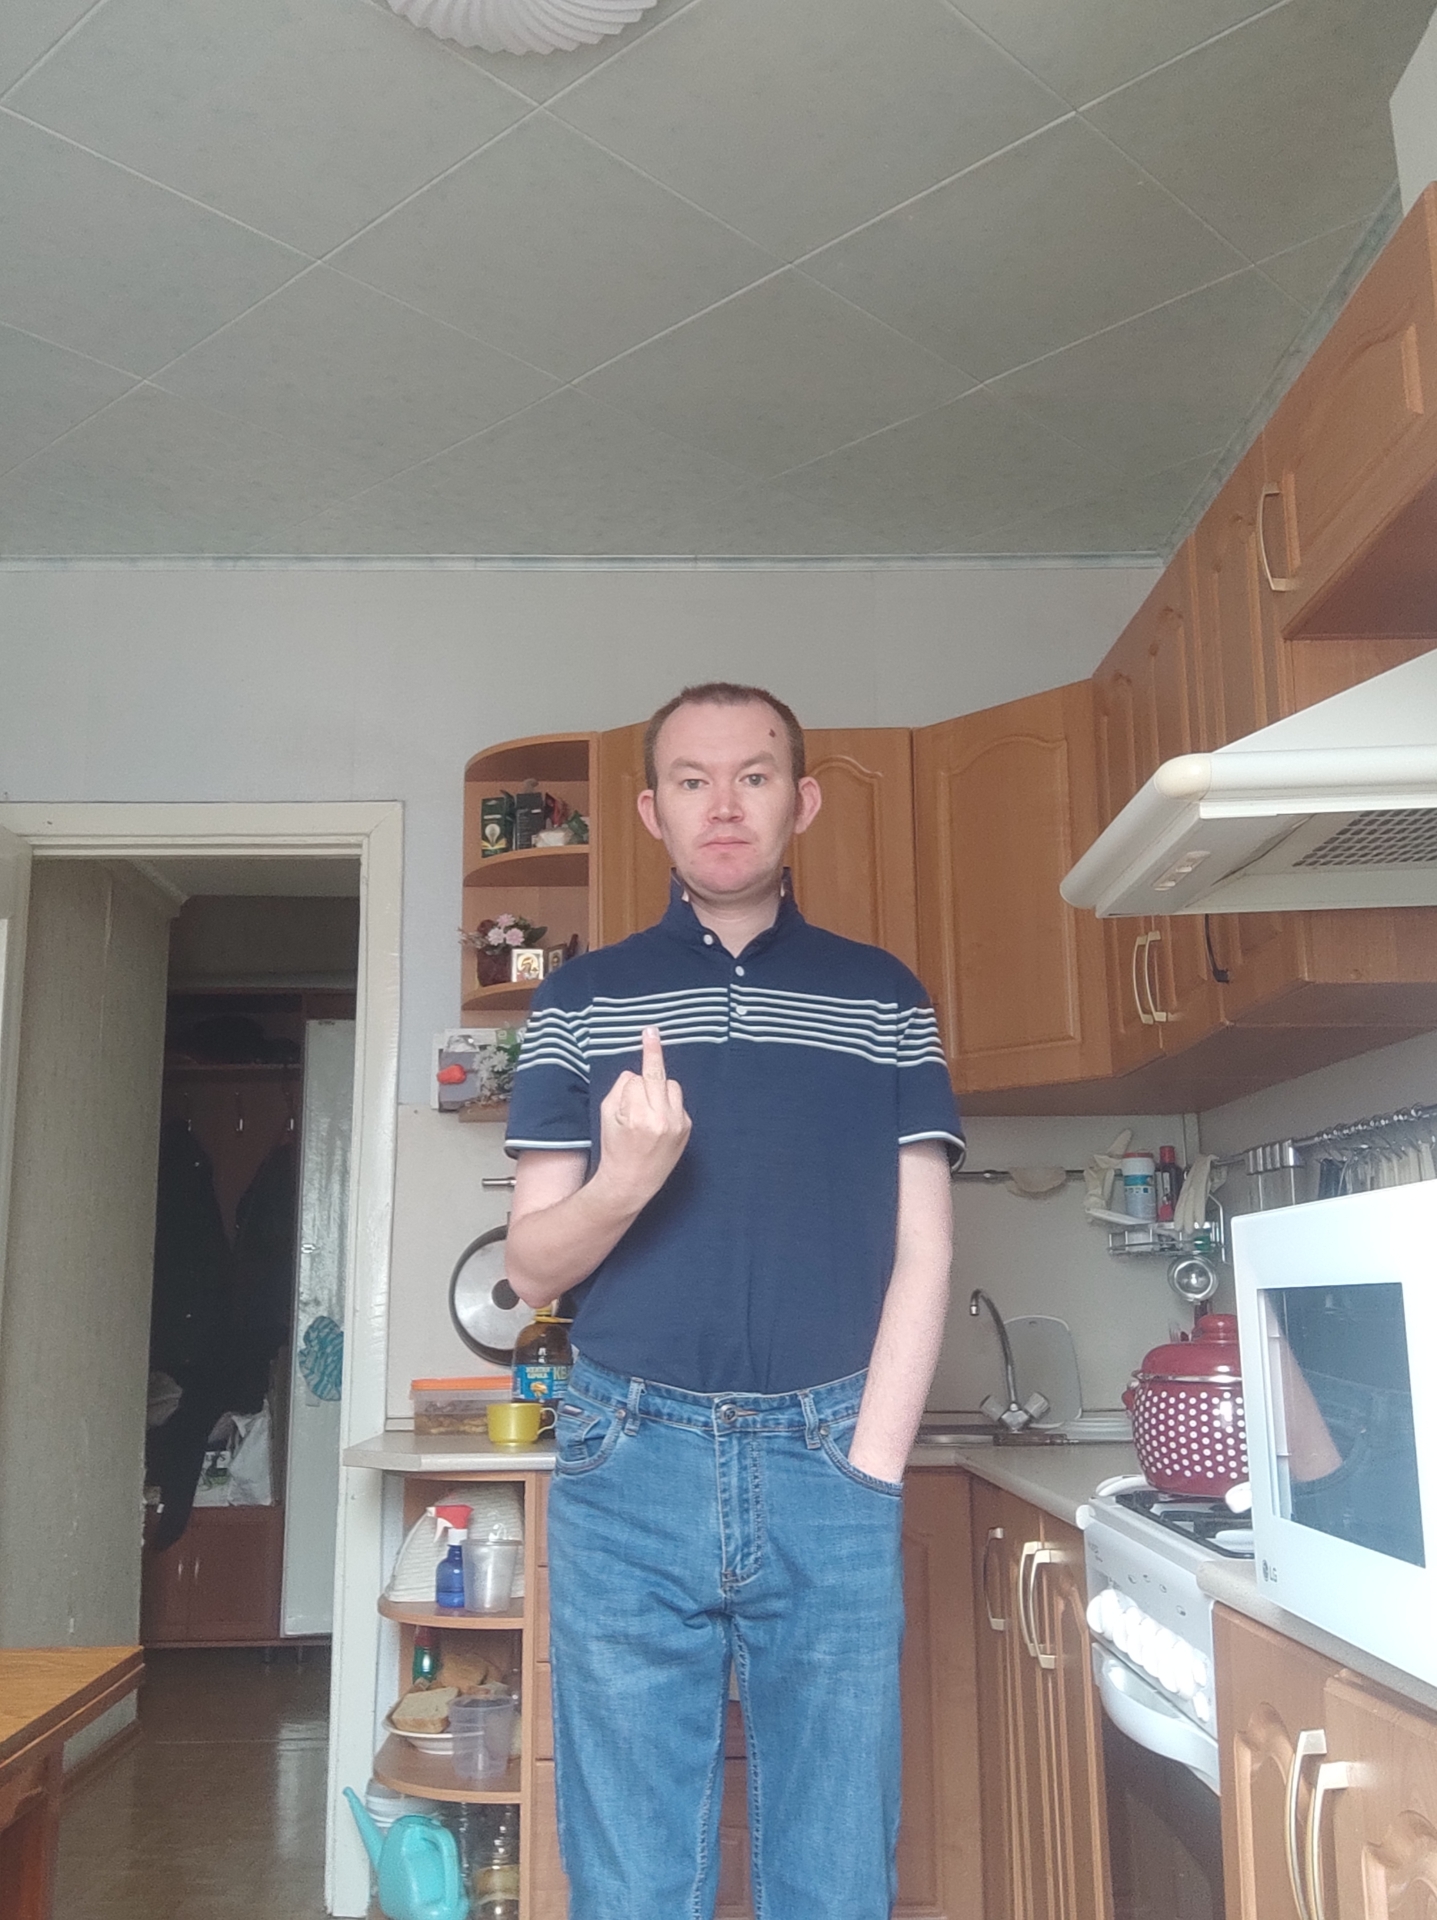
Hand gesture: middle_finger